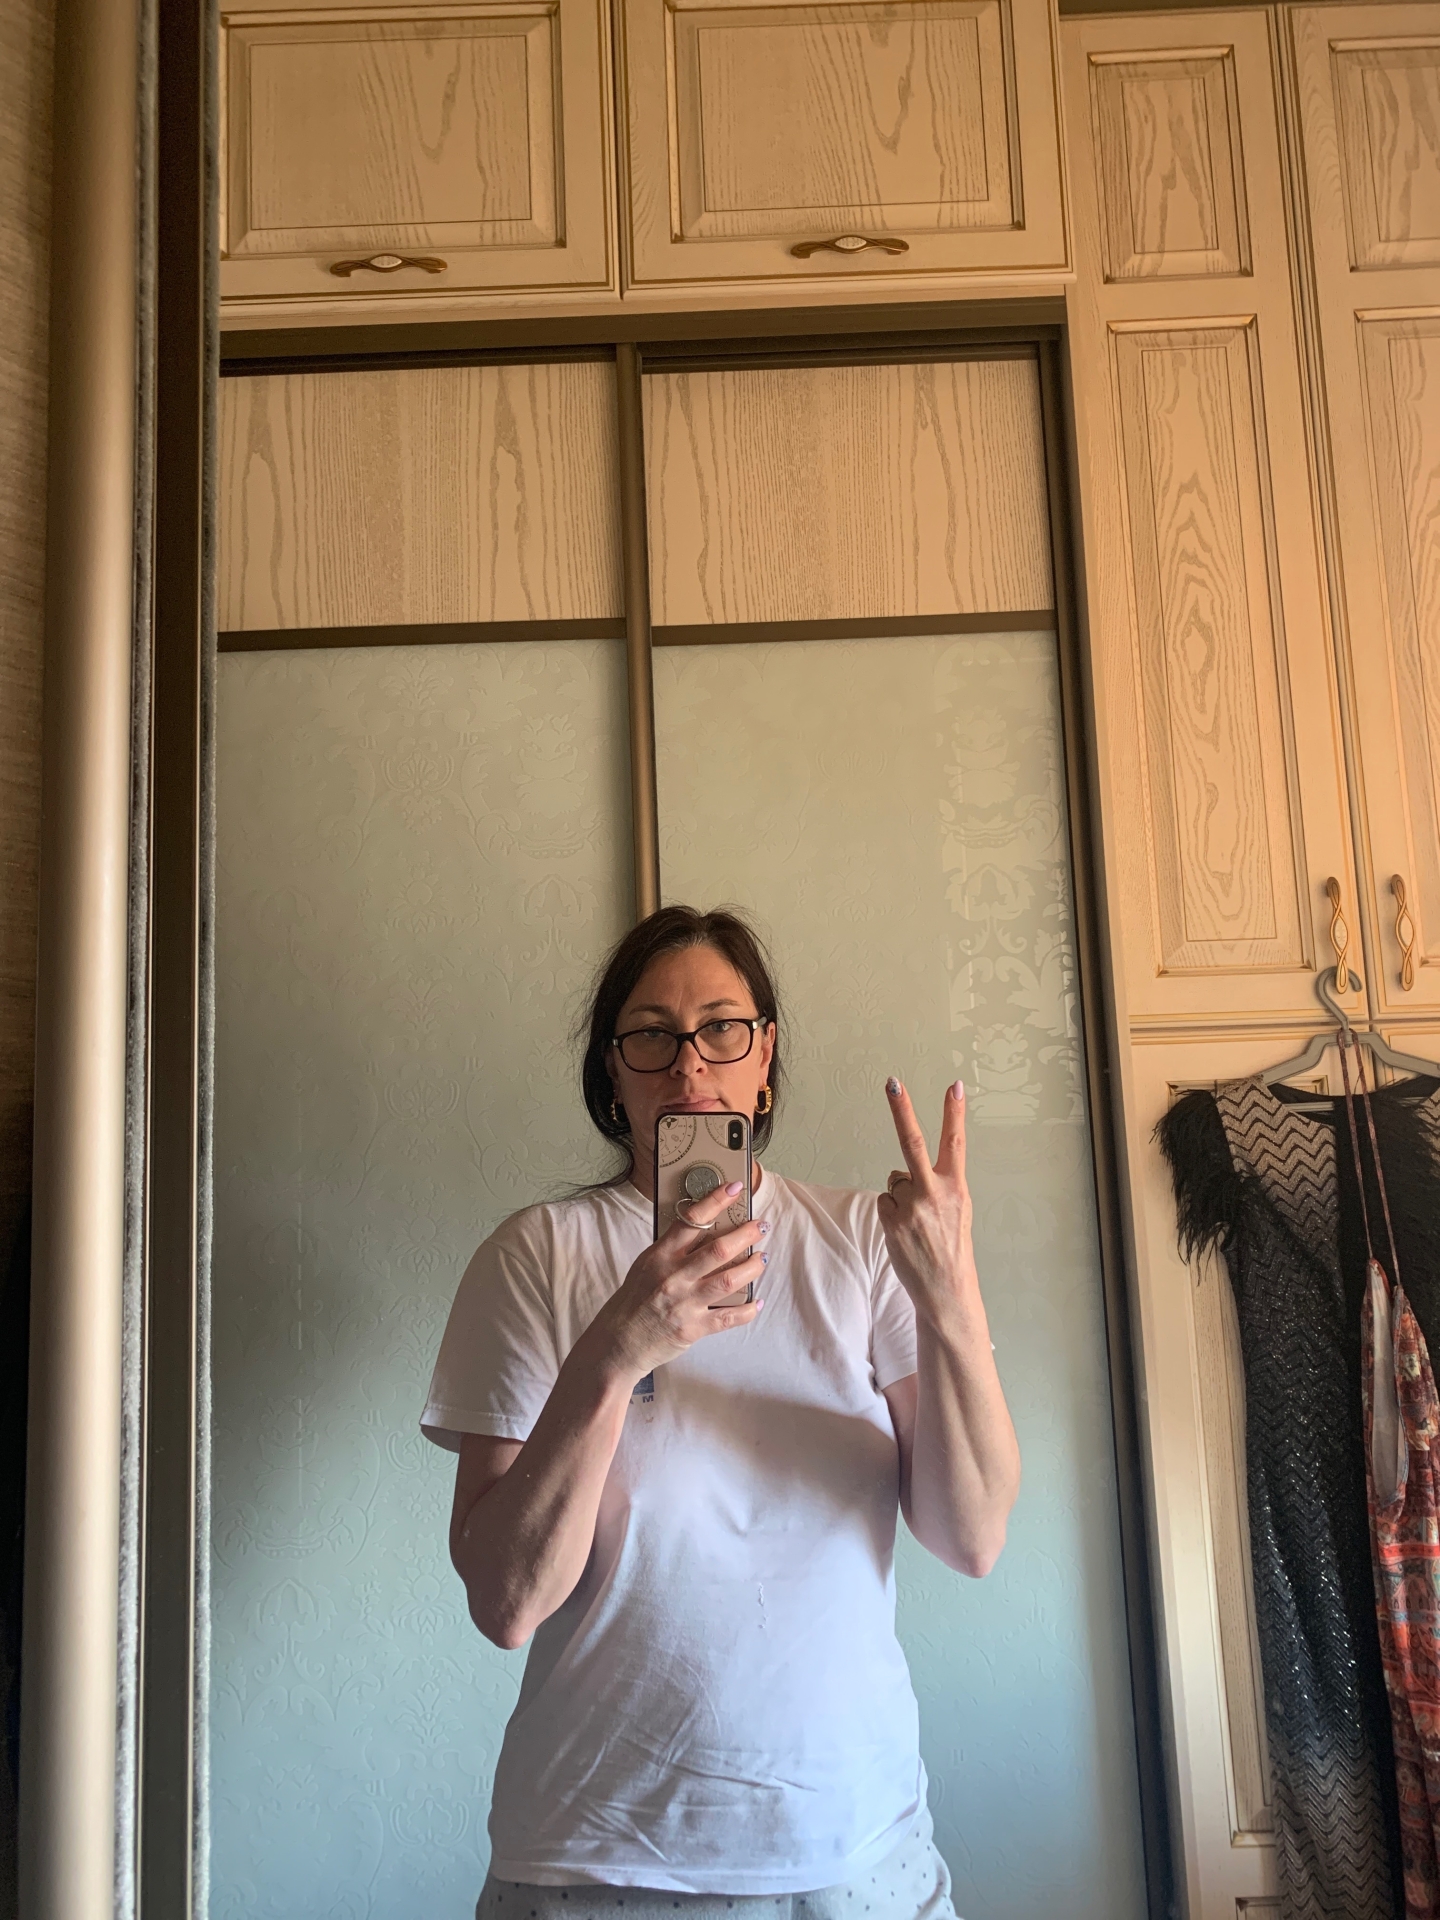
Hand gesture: peace_inverted